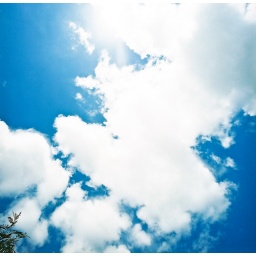
The day when i wake up in the morning and the sky is blue and clear :)